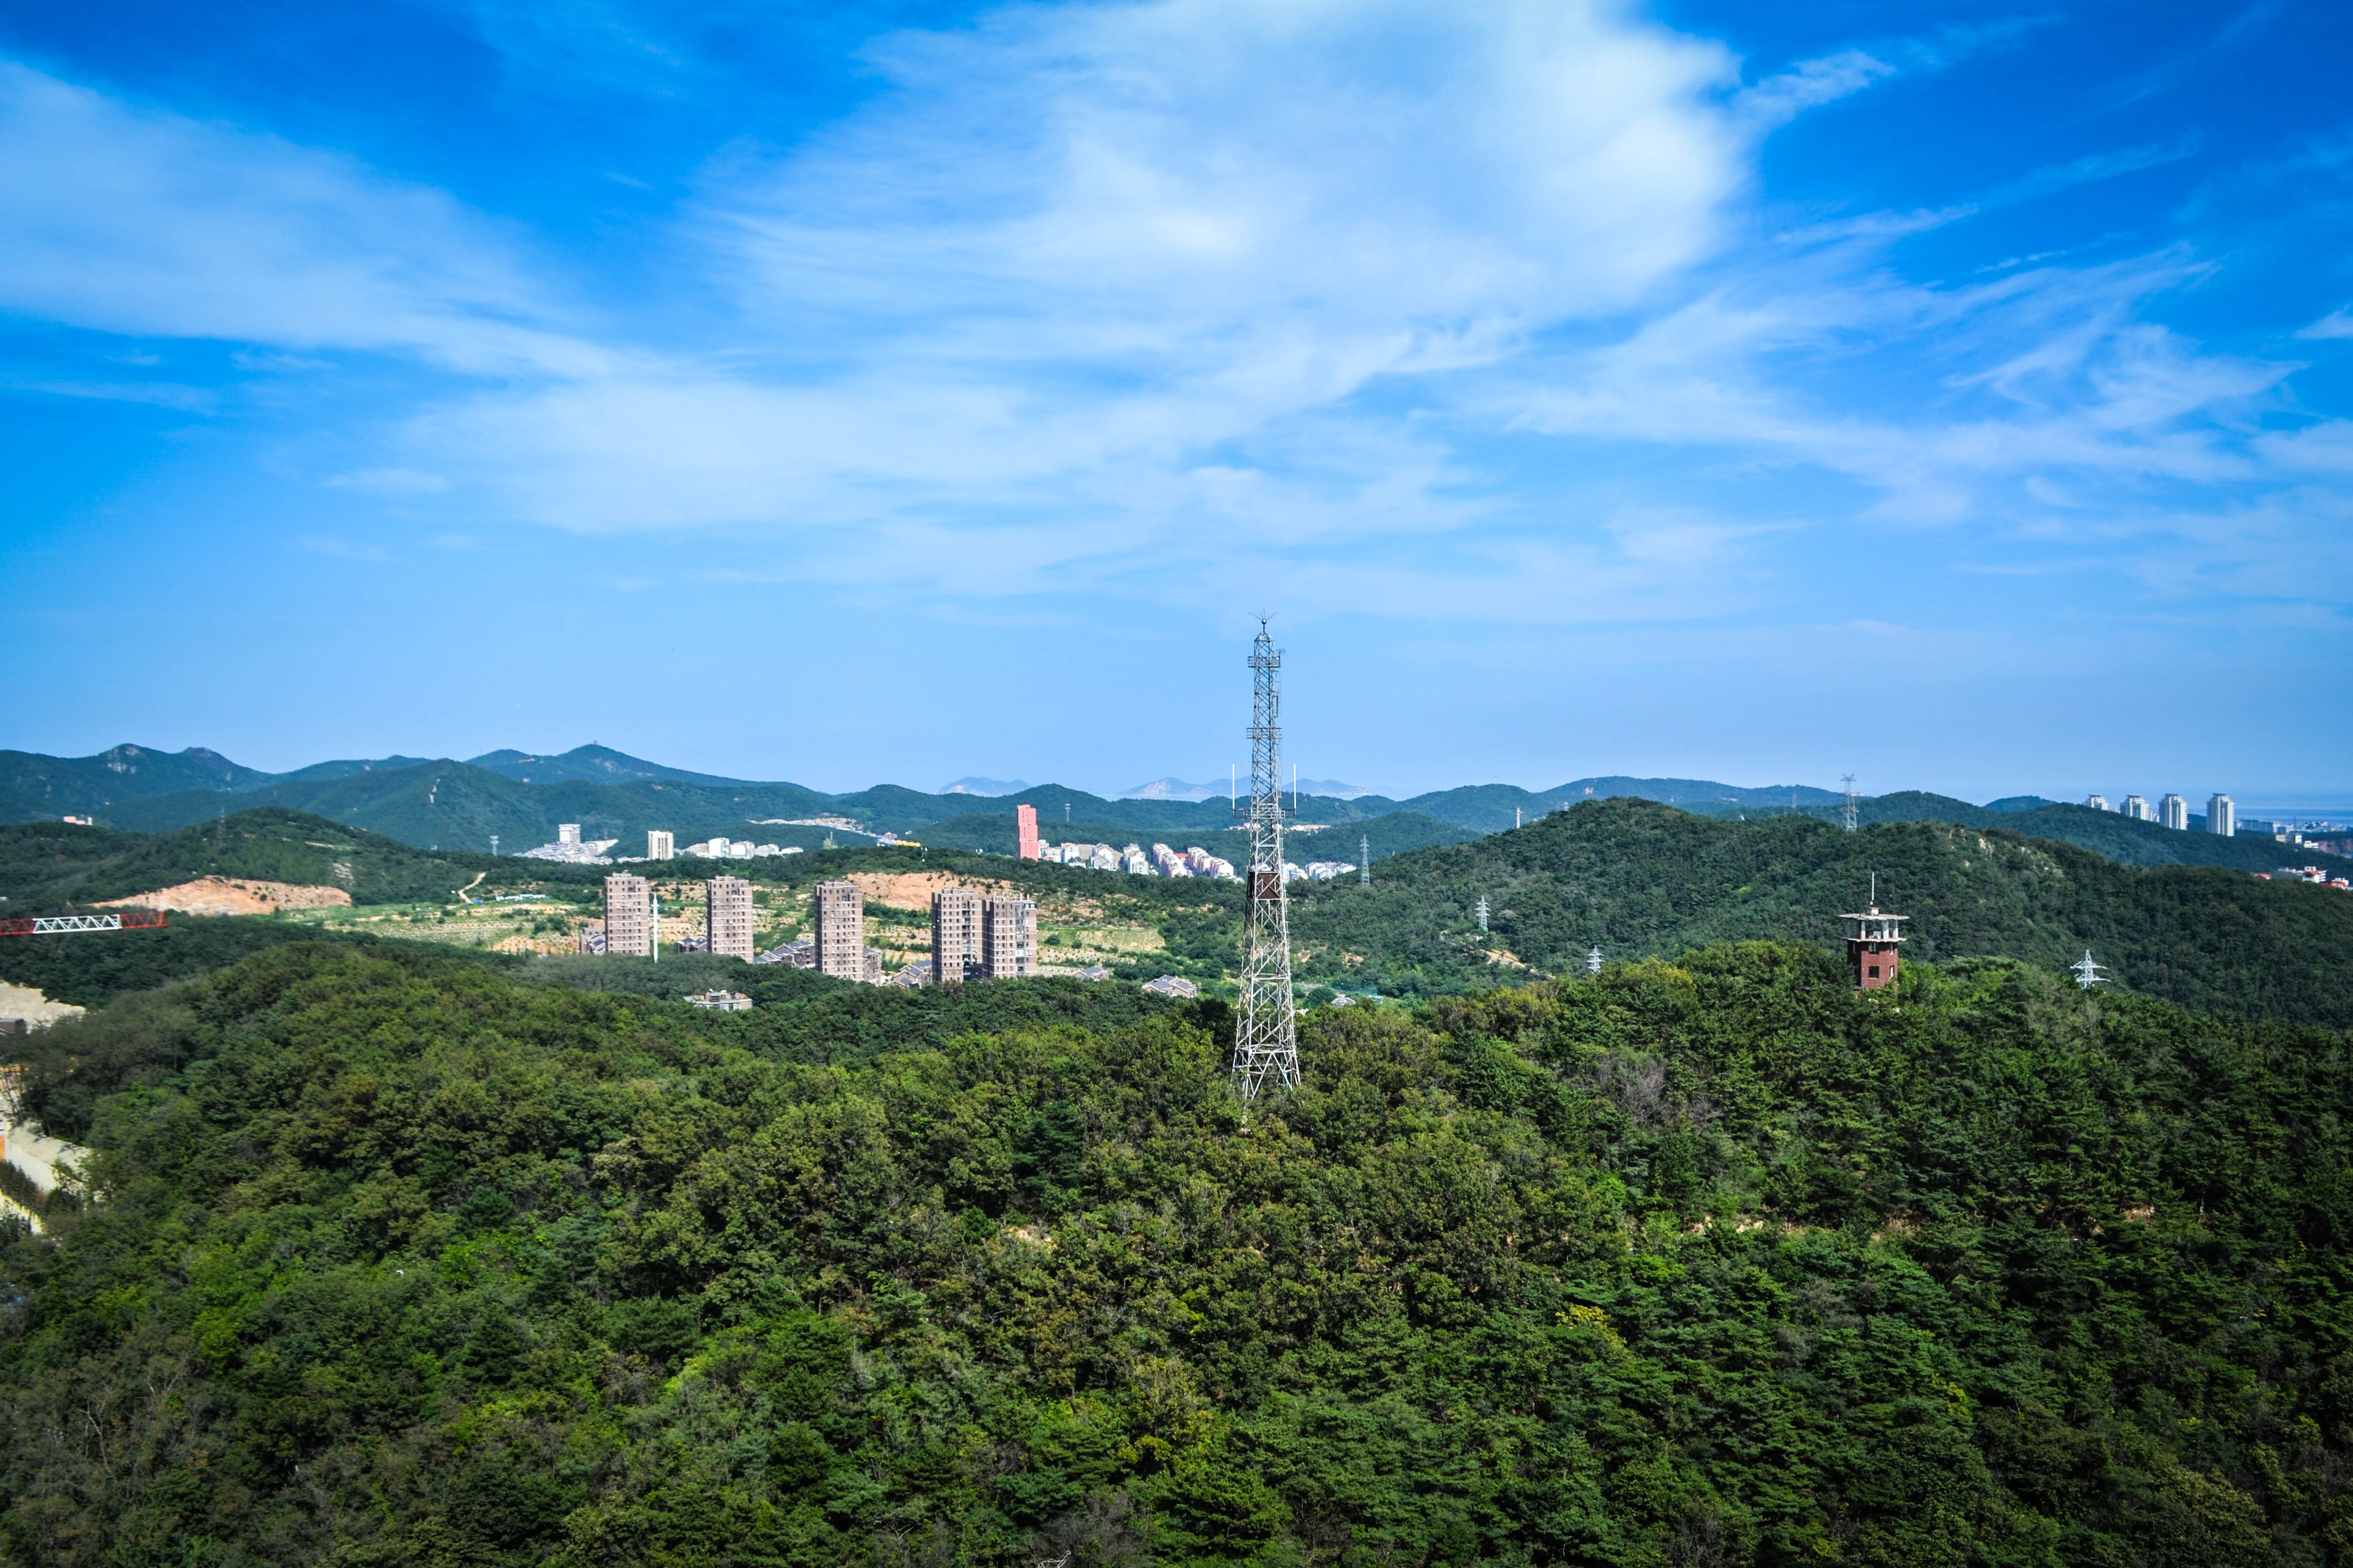
landscape, coast, tree, horizon, mountain, cloud, sky, hill, town, mountain range, panorama, landmark, terrain, china, the scenery, dalian, rural area, a bird's eye view, aerial photography, china cities, geographical feature, human settlement, mountainous landforms